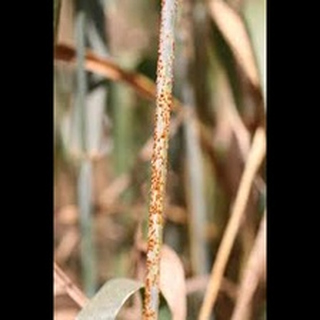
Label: wheat_black_rust